Moti Barshazki

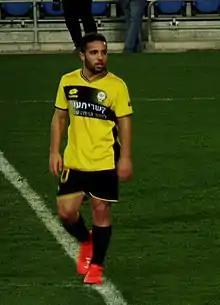
Moti Barshazki in 2019.

Moti Barshazki (Hebrew: מוטי ברשצקי; born 6 September 1996) is an Israeli professional footballer who plays as an attacking midfielder and a winger for Israeli club Hapoel Ramat Gan and the Israel national under-21 football team.